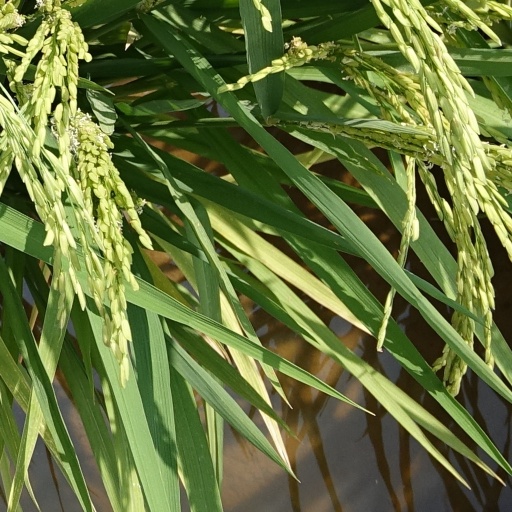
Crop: rice